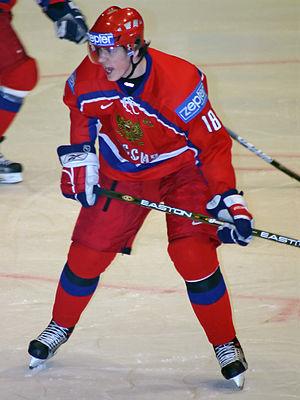
L'équipe de Russie de hockey sur glace regroupe la sélection des meilleurs joueurs russes de hockey sur glace lors des compétitions internationales. Elle est sous la tutelle de la Fédération de Russie de hockey sur glace et occupe la 3ᵉ position du classement IIHF en 2018.
Ievgueni Vladimirovitch Malkine – forme de la transcription du russe en français de son patronyme original en alphabet cyrillique russe : Евгений Владимирович Малкин et également appelé en anglais : Evgeni Malkin – est un joueur professionnel russe de hockey sur glace qui joue principalement à la position centre mais a déjà évolué en tant qu'ailier. Il rejoint l'Amérique du Nord et la Ligue nationale de hockey pour la saison 2006-2007 après avoir été repêché à la seconde position en 2004 par les Penguins de Pittsburgh. Avec eux, il remporte la Coupe Stanley en 2008-2009 en étant sacré meilleur pointeur de la saison et meilleur joueur des séries éliminatoires. Il remporte également deux nouvelles Coupes Stanley en 2016 et 2017.